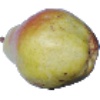
Label: pear_williams